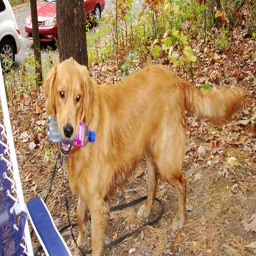
A dog has a water bottle in his mouth.
A dog on a leash with a plastic bottle in its mouth
A golden lab on a leash holding a water bottle in it's mouth.
A large brown dog with a bottle of water in his house.
A dog carries a water bottle in its mouth.